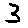
Label: 3